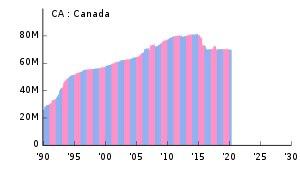
Au Canada, l'Autorité canadienne pour les enregistrements Internet est responsable de la gestion des noms de domaine point-ca. Il s'agit d'une corporation sans but lucratif qui a enregistré à ce jour plus de 1 362 893 noms de domaine point-ca.